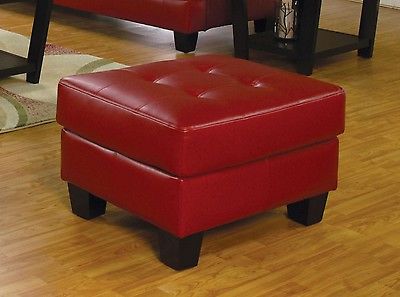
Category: sofa